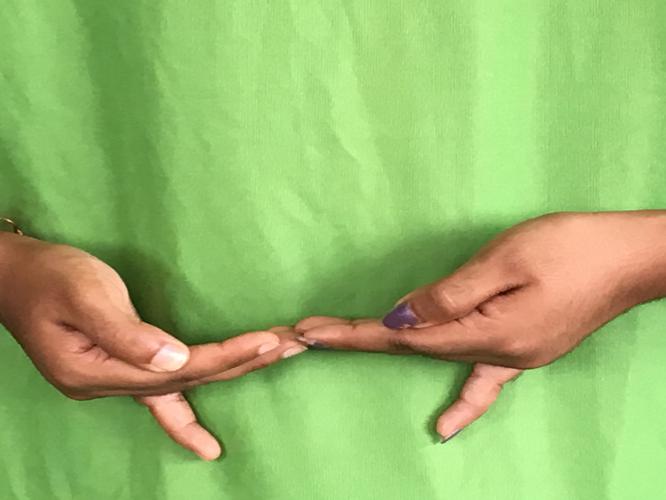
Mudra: Khatva
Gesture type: double_hand